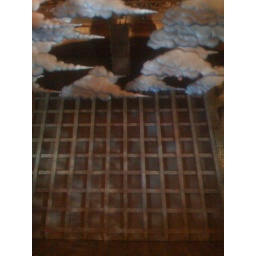
Instead of a curtain, there was this screen painted like a castle's portcullis. The clouds where suspended above the stage.